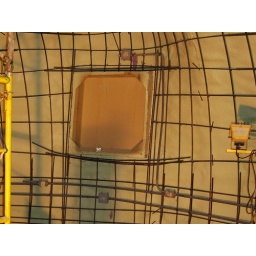
Final electrical over rear bedroom window